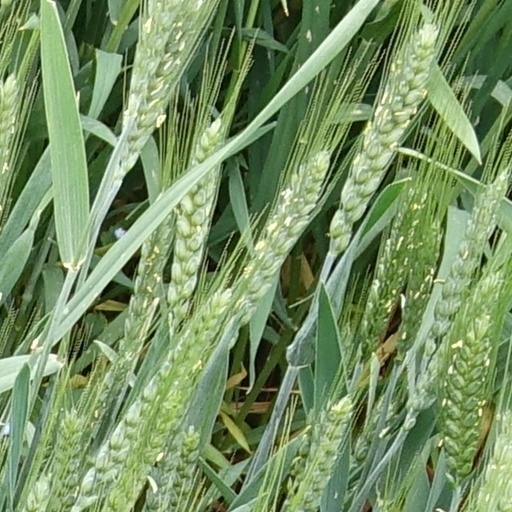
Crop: wheat